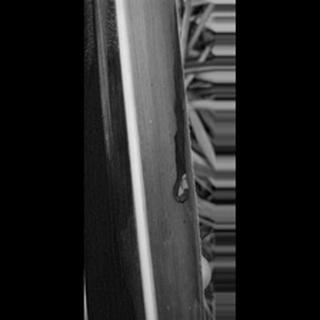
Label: healthy_sugarcane